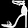
Label: Sandal